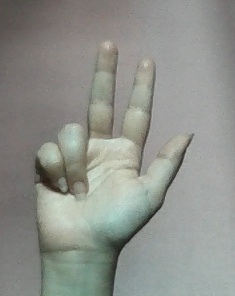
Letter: al